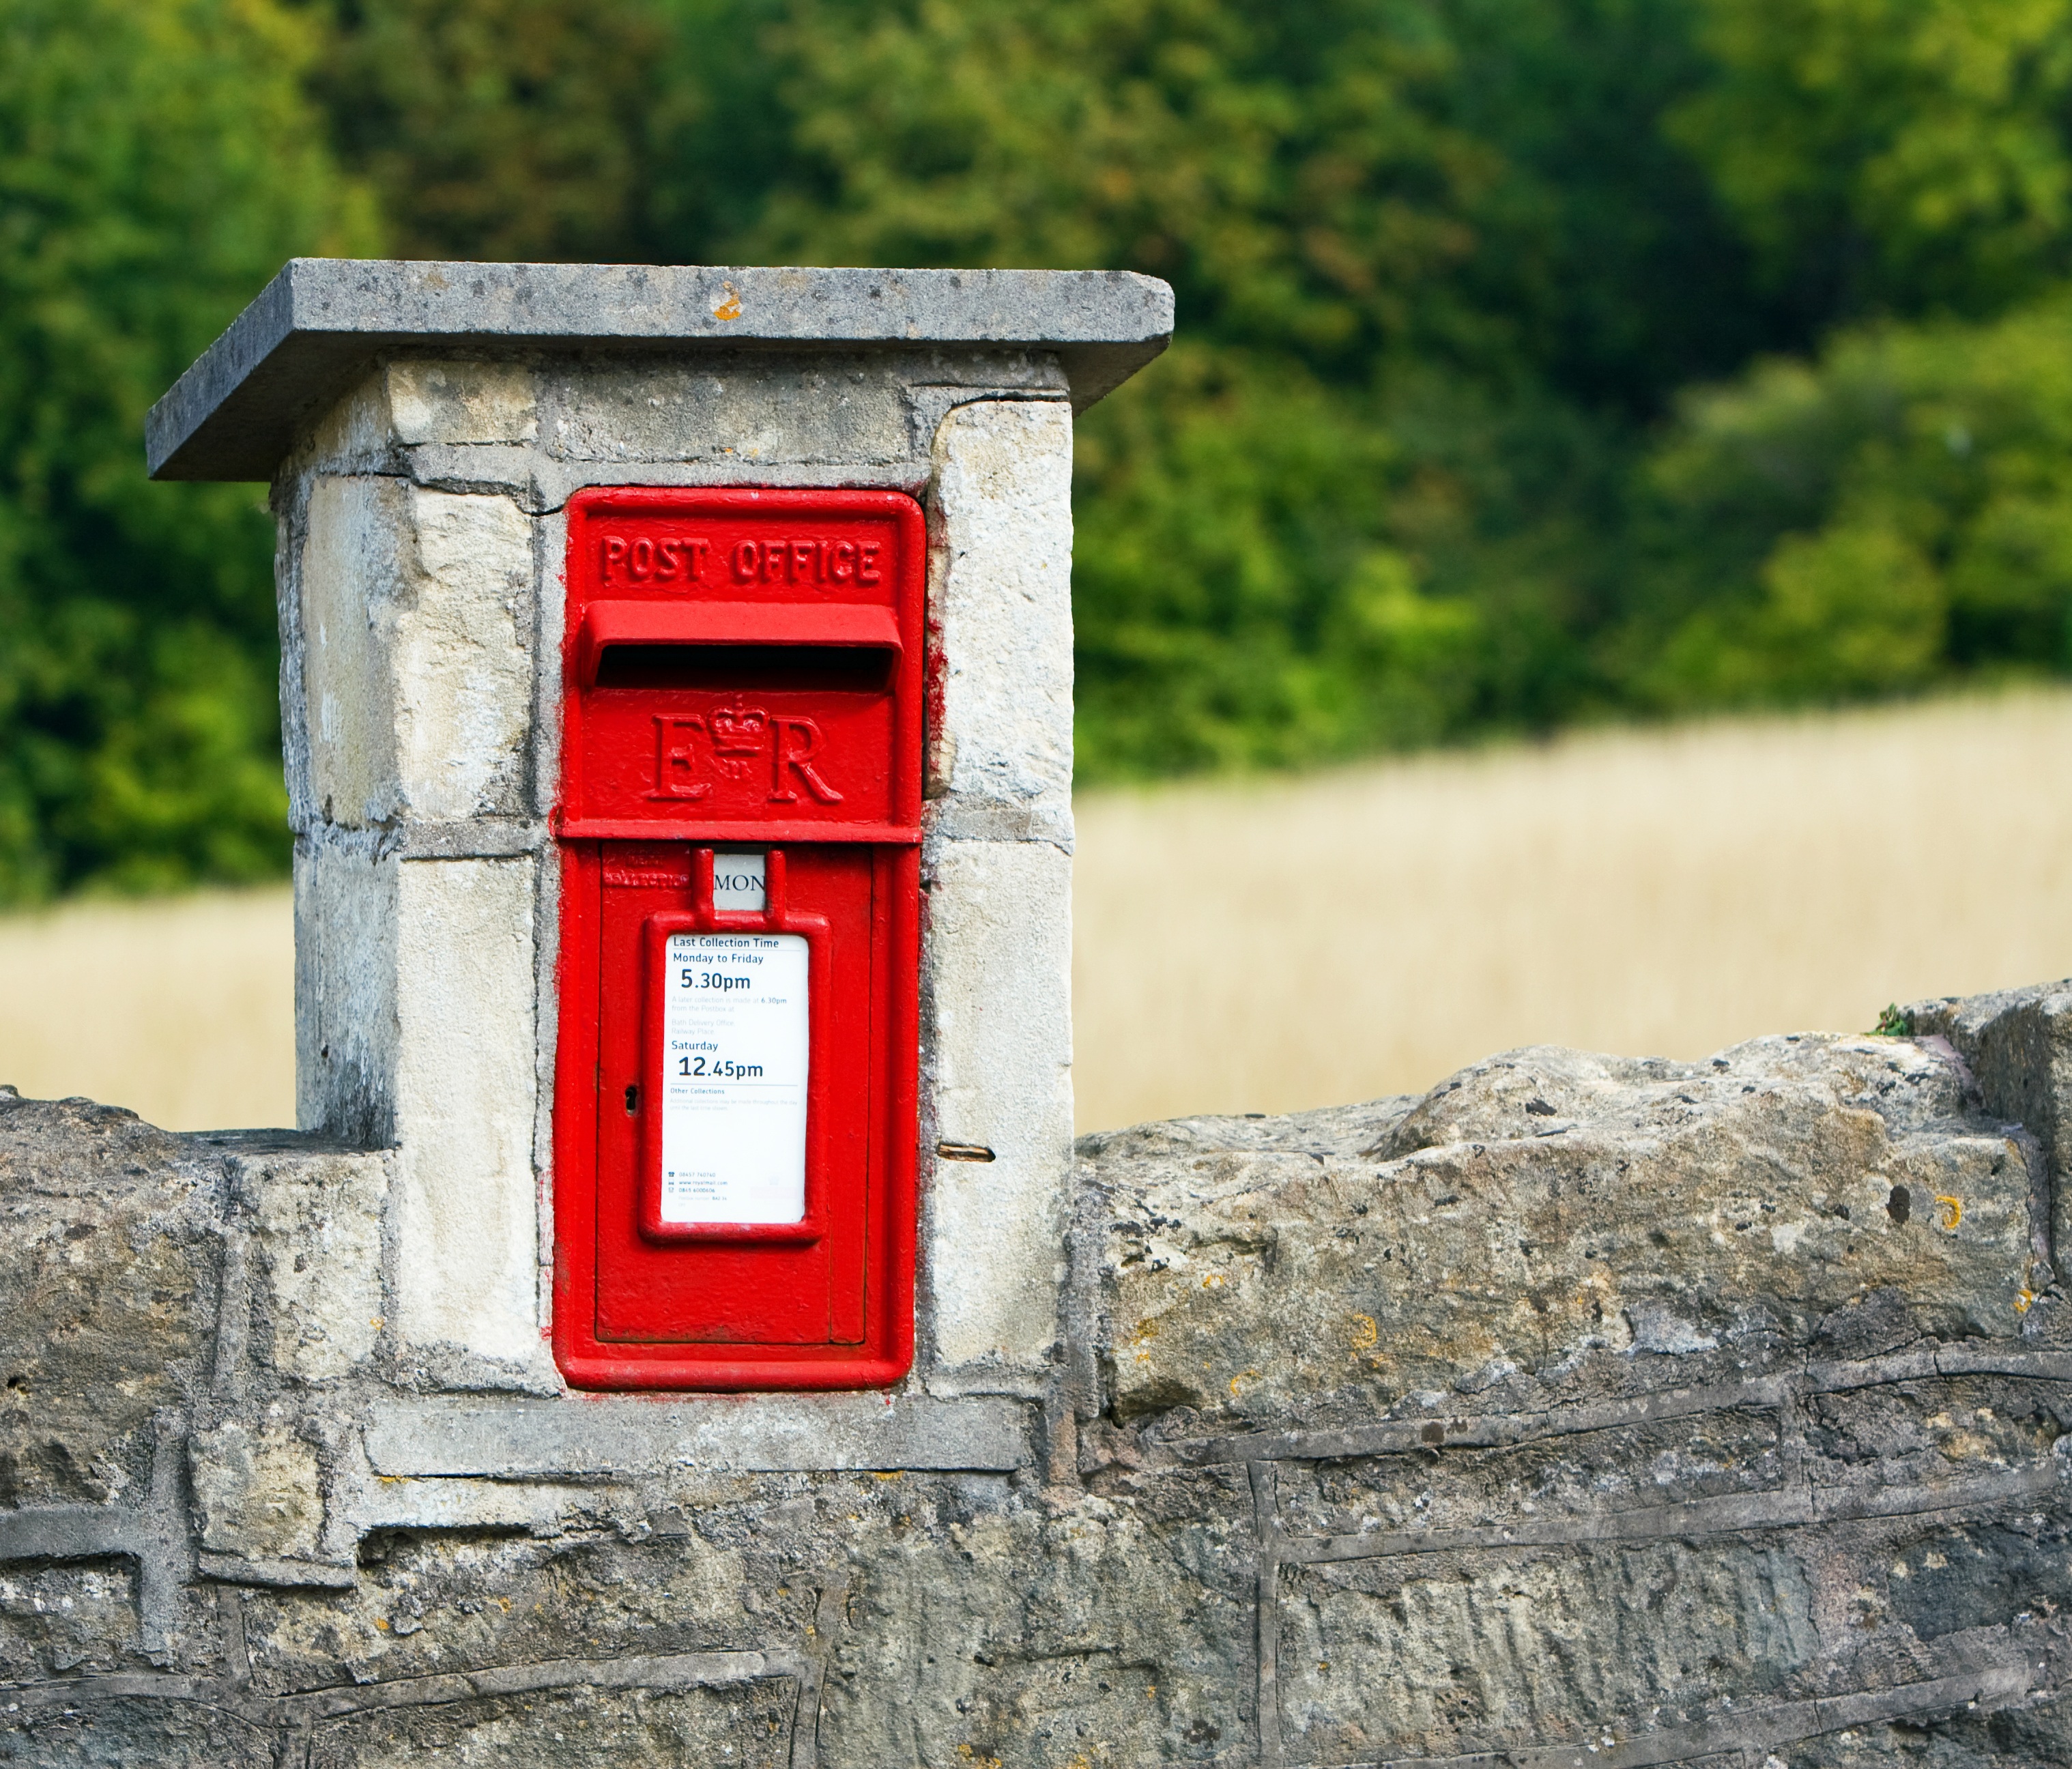
post, countryside, wall, stone, rural, red, letter, box, mailbox, mail, outdoors, england, letter box, postal, british, postbox, britain, rural area, stonewall, urban area, post box